Scott Dixon

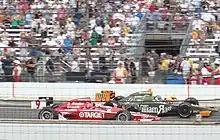
Dixon celebrating victory in the Indianapolis 500 in 2008

The 2008 season saw Dixon return to CGR, winning the season-opening Gainsco Auto Insurance Indy 300 at Homestead from pole position. After two third-places at Motegi and Kansas Speedway (from pole position), his season highlight was winning the Indianapolis 500 for the first (and only) time in his career, leading 115 laps from pole position. Dixon won the Bombardier Learjet 550 from pole position two races later in Texas, and then the rain-shortened Firestone Indy 200 in Nashville. He achieved consecutive wins in the Rexall Edmonton Indy at Edmonton City Centre Airport and the Meijer Indy 300 at Kentucky in which he led 151 laps from pole position after Castroneves ran out of fuel on the final lap. Dixon led Castroneves by 30 championship points entering the season-ending Peak Antifreeze Indy 300; he won his second series title after finishing 0.0033 seconds behind race winner Castroneves in the series' second-closest finish.